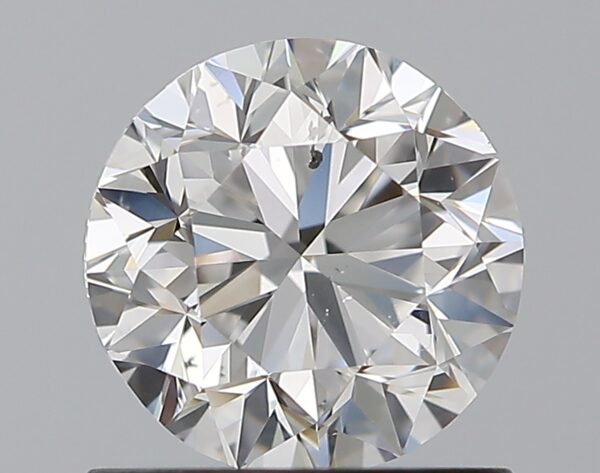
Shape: round
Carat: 1
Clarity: SI1
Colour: E
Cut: F
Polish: EX
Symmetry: VG
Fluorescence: N
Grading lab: GIA
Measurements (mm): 6.05 x 6.12 x 4.07